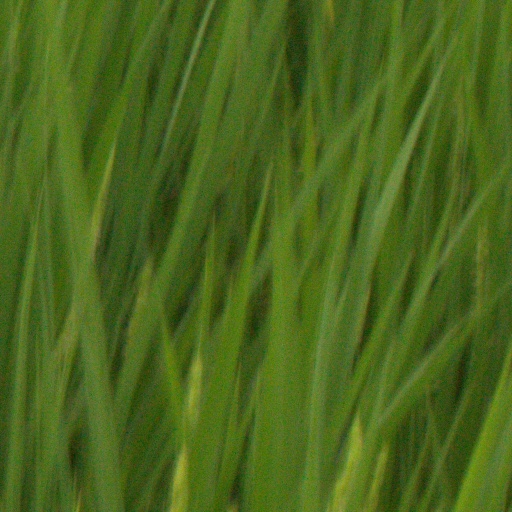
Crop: rice